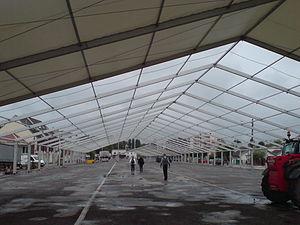
Chapiteau en construction pour accueillir la Foire de Lure
La tente est un habitat temporaire et déplaçable, constitué d'une armature rigide couverte de toile.